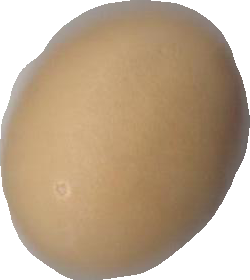
Variety: Dega